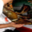
Label: lobster